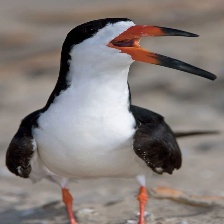
Species: BLACK SKIMMER
Scientific name: RYNCHOPS NIGER